Transformer types

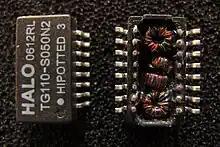
Inside an Ethernet transformer

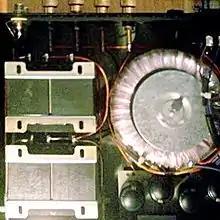
Two speaker-level audio transformers in a tube amplifier are seen on the left. The power supply toroidal transformer is on right

A pulse transformer is a transformer that is optimised for transmitting rectangular electrical pulses (that is, pulses with fast rise and fall times and a relatively constant amplitude). Small versions called "signal" types are used in digital logic and telecommunications circuits such as in Ethernet, often for matching logic drivers to transmission lines. These are also called Ethernet transformer modules.